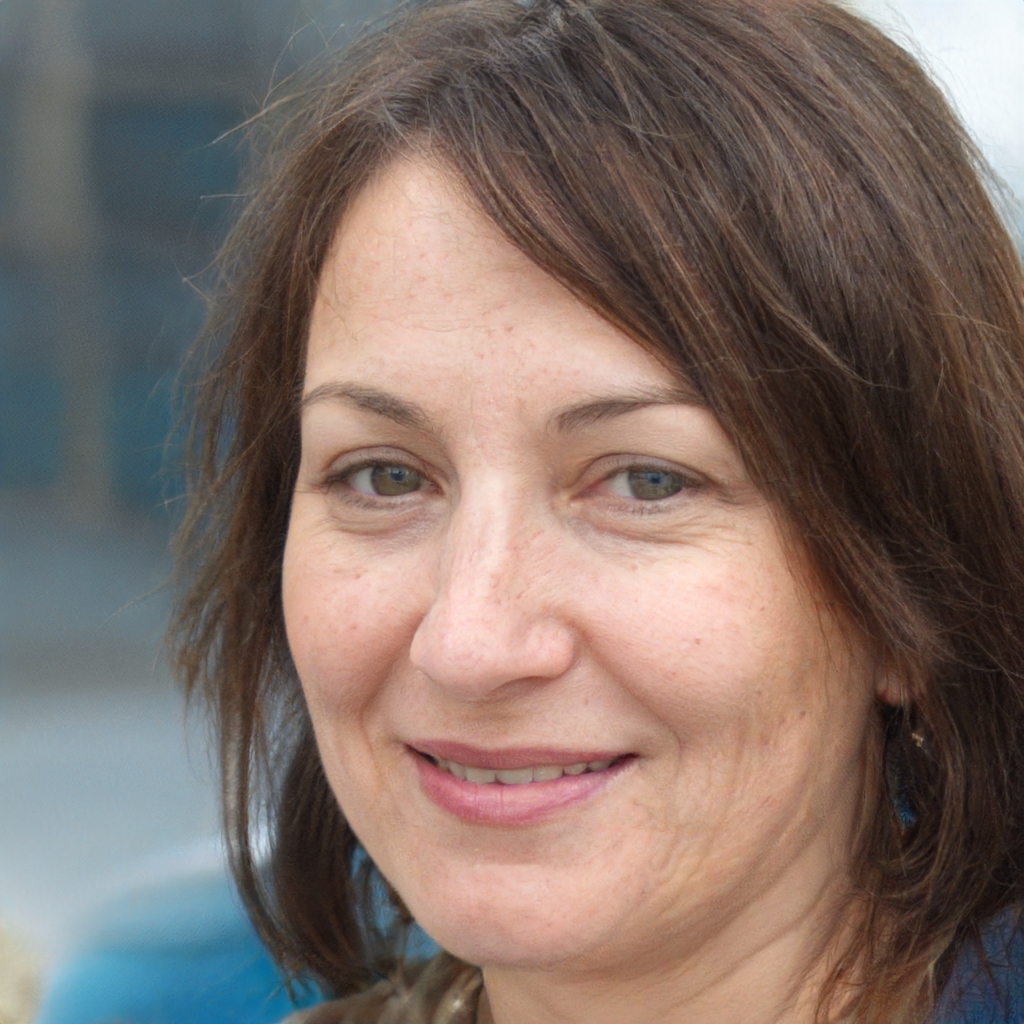
Label: Colored